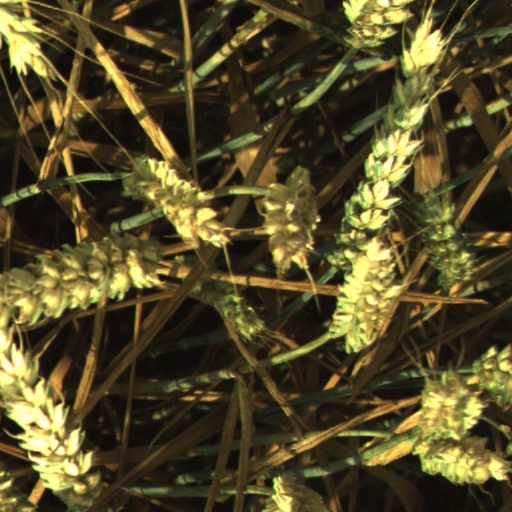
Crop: wheat